Dassault/Dornier Alpha Jet

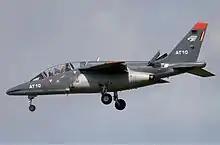
A Belgium Air Force Alpha Jet 1B at Beauvechain Air Base, Belgium, 2004

The Luftwaffe decided to use the Alpha Jet mainly in the light strike role, preferring to continue flight training in the southwestern United States on American trainer types instead of performing training in Germany, although Germany also used Alpha Jets based at Beja, Portugal for weapons training. On 12 April 1978, the first production German Alpha Jet performed its maiden flight, deliveries commenced in March 1979. It was designated the "Alpha Jet A" (the "A" standing for "Appui Tactique" or "Tactical Support") or "Alpha Jet Close Support" variant. The Luftwaffe obtained a total of 175 aircraft up to 1983, the type was used to replace the Fiat G91R/3 fleet.